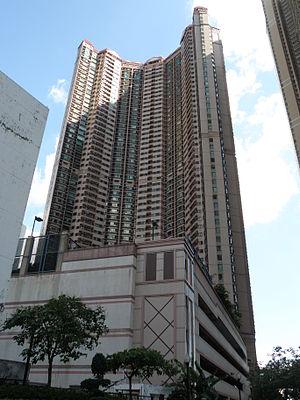
Ocean Pointe est un gratte-ciel résidentiel de la ville nouvelle de Sham Tseng, à Hong Kong. Construit de 1998 à 2001, il mesure 184 mètres de haut et compte 54 niveaux.